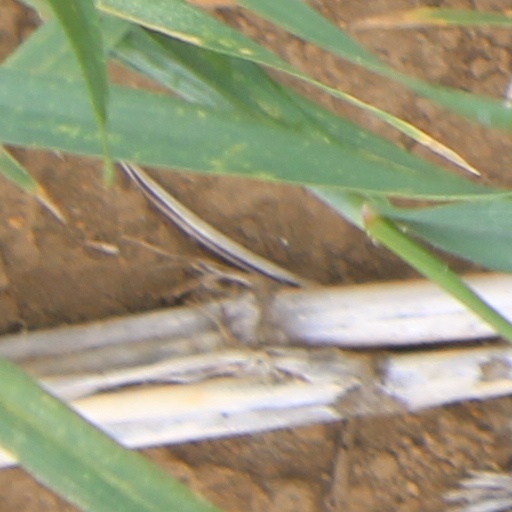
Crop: wheat